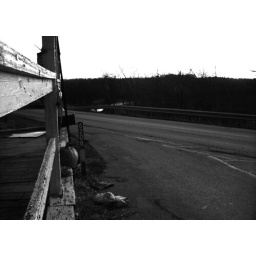
pumkins on the porch of a boarded up pizza shop on a country road in rural Fayette County, Kentucky.